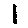
Label: 1